Frederique Derkx

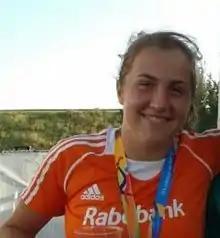
Derkx after the World Cup in 2014 in The Hague

Frederique Derkx (born 20 February 1994, Heeze) is a Dutch field hockey player.